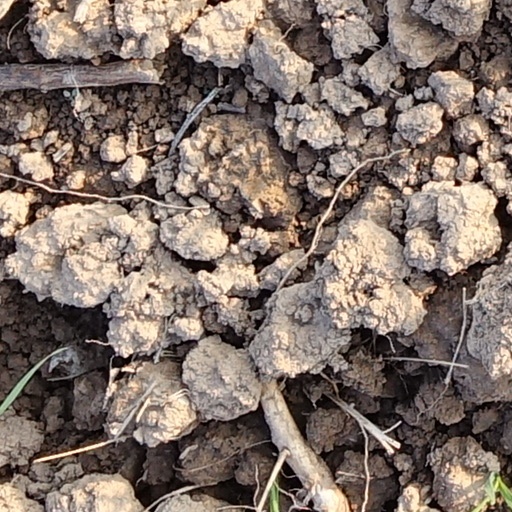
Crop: wheat